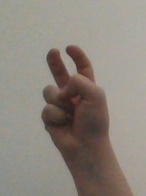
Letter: toot